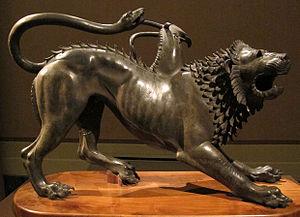
L'étruscologie est l'étude de la civilisation étrusque en Italie.
La Toscane est une des vingt régions d'Italie ; elle est située au centre-ouest du pays et sa capitale est Florence. En 2017, elle compte 3 739 769 habitants, les Toscanes et les Toscans, répartis sur une superficie de 22 987,04 km². Son histoire politique et culturelle exceptionnellement riche lui ont permis de donner sa langue à l'Italie, des auteurs tels que Dante, Boccace, Pétrarque, des politiques tels que Cosme l'Ancien, Machiavel, Catherine de Médicis, des artistes tels que Fra Angelico, Botticelli, Léonard de Vinci, Michel Ange et son patrimoine architectural est immense. Son économie repose essentiellement sur le tourisme, l'agriculture et l'industrie de la mode.
La Chimère d'Arezzo est une statue étrusque en bronze, découverte en 1553 à Arezzo, en Toscane, près de la porte San Lorentino lors de la construction de la forteresse médicéenne. Elle est conservée au musée archéologique national de Florence dans la salle des grands bronzes étrusques avec l'Arringatore.